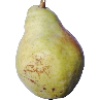
Label: Pear Williams 1